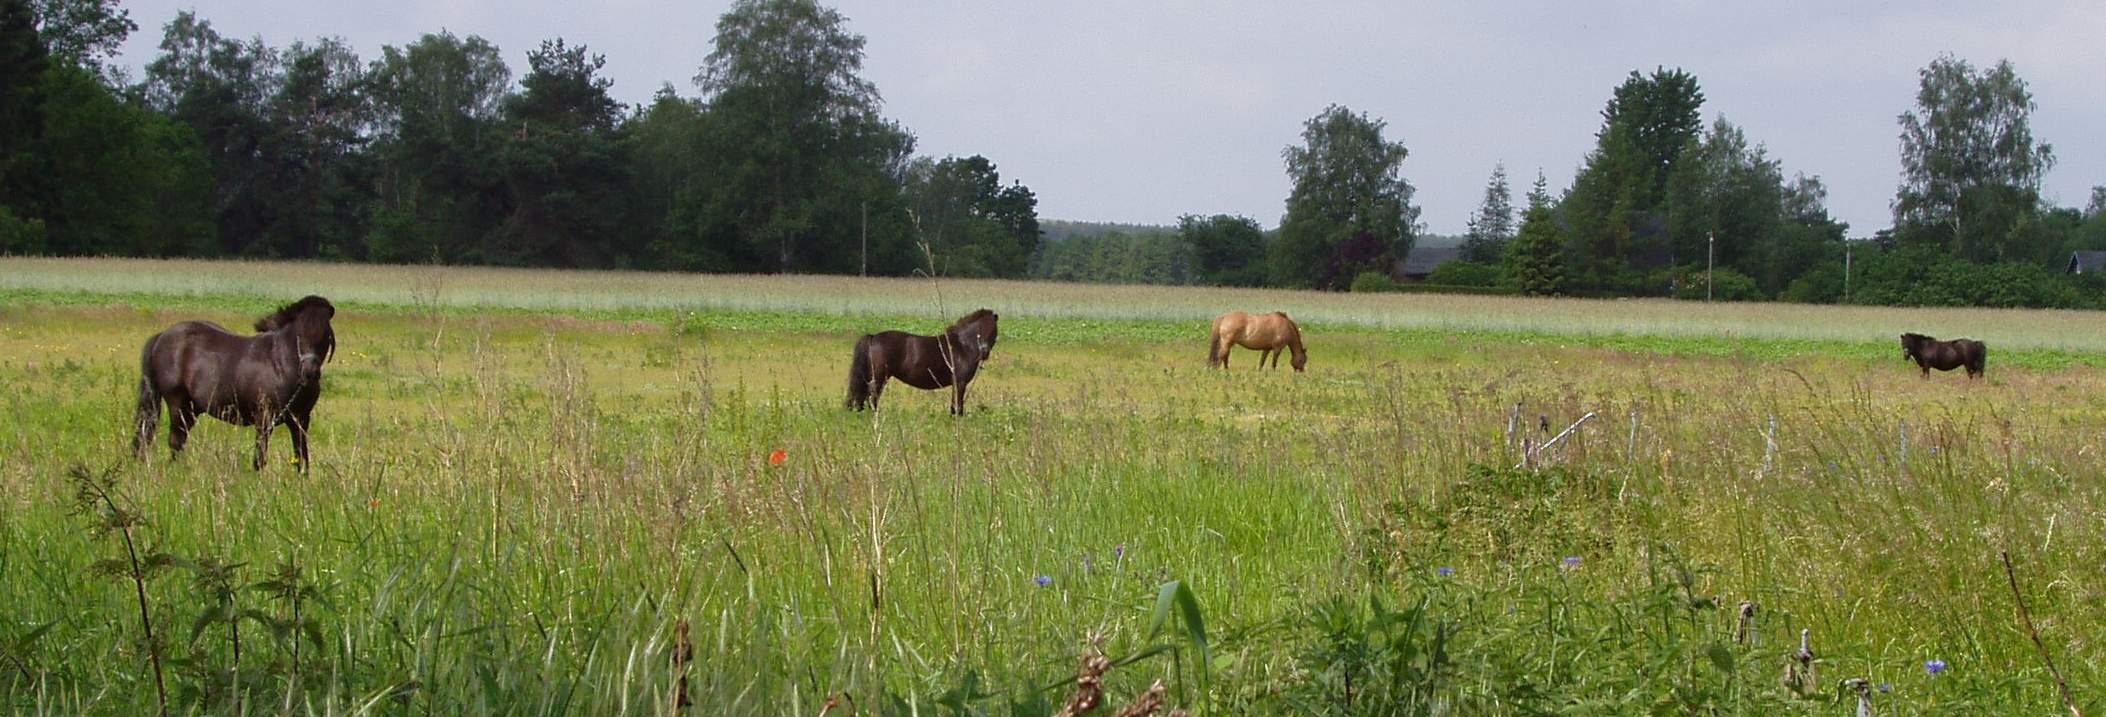
grass, field, meadow, prairie, panorama, herd, pasture, grazing, ranch, savanna, plain, paddock, horses, grassland, animals, coupling, habitat, ecosystem, steppe, distant view, natural environment, cattle like mammal, horse like mammal